Mannington Historic District

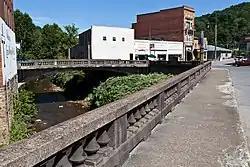
Mannington Historic District, September 2013

Mannington Historic District is a historic district located at Mannington, West Virginia, United States, that is listed on the National Register of Historic Places.